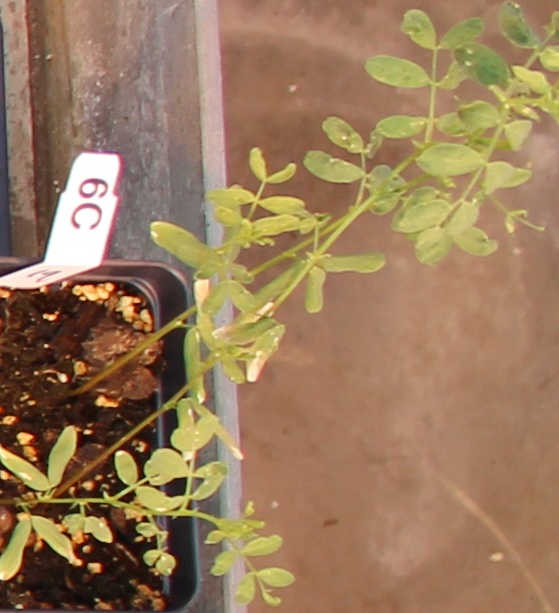
Label: Lentil